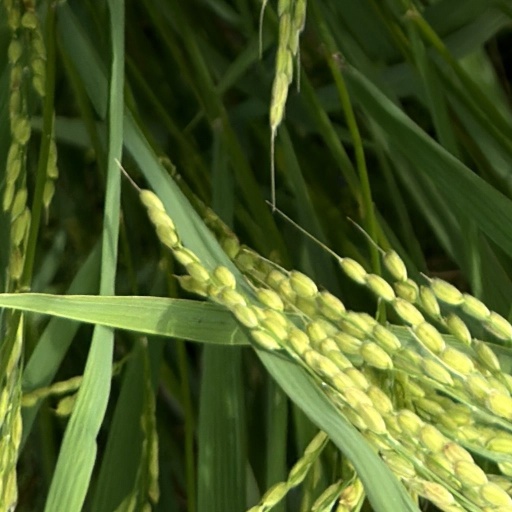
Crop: rice